Women in the Cuban Revolution

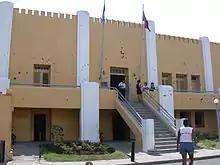
The Moncada Barracks, where the Cuban Revolution officially began. Several prominent women participated in the assault on this location.

Several women were prominently involved in the assault on the Moncada Barracks in July 1953 that began the revolution and sparked the creation of the 26th of July Movement. Haydée Santamaría was one of the few people involved in every phase of the Cuban Revolution from its inception to its fruition. Melba Hernández, after being released from prison for her role in the attack, help lead the publishing and dissemination of Castro's History Will Absolve Me speech and then fought on the Third Eastern Front.